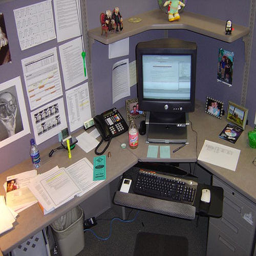
A neat and tidy desk area in a cubicle
A desktop computer sitting on top of a desk.
A cubicle has a desktop computer and a variety of decorations.
A desk with a computer, keyboard, phone and several papers and photos.
A work station desk has many papers on top of it.